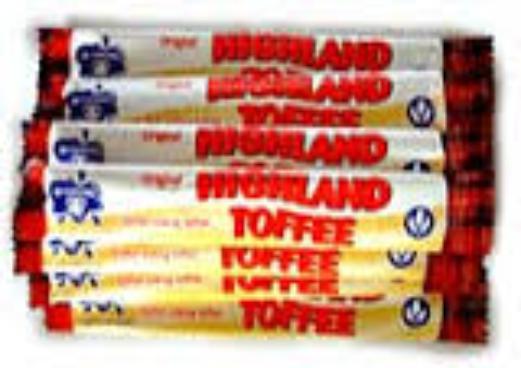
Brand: Highland Toffee
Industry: Food